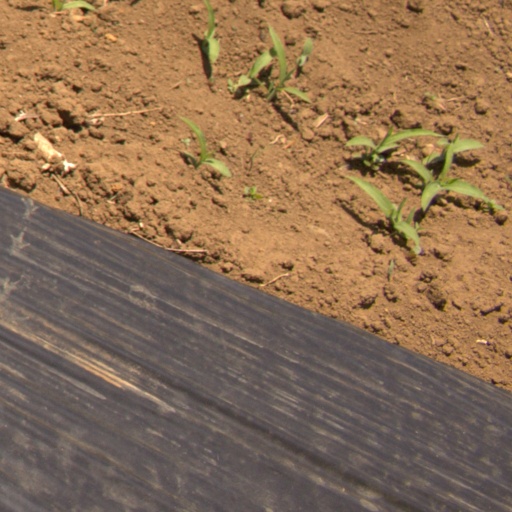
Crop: Jerusalem artichoke